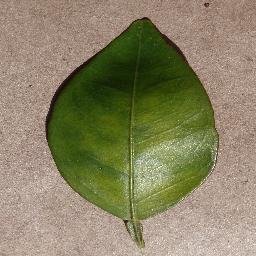
Label: Orange___Haunglongbing_(Citrus_greening)